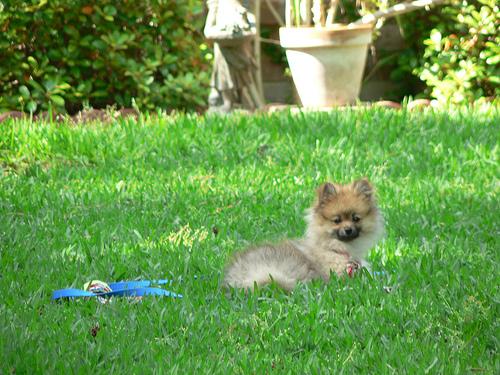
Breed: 1936-n000005-Pomeranian